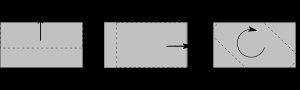
Le principe des puissances virtuelles ou PPV est un principe fondamental en mécanique, qui postule un équilibre de puissance dans un mouvement virtuel, il s'agit d'une formulation duale du principe fondamental de la dynamique ou PFD. Il permet de retrouver certains principes ou théorèmes comme le principe fondamental de la dynamique et le théorème de l'énergie cinétique, et constitue aussi la base d'une démarche de modélisation pour les milieux continus. On parle parfois du principe des travaux virtuels ou PTV qui est sensiblement le même principe.